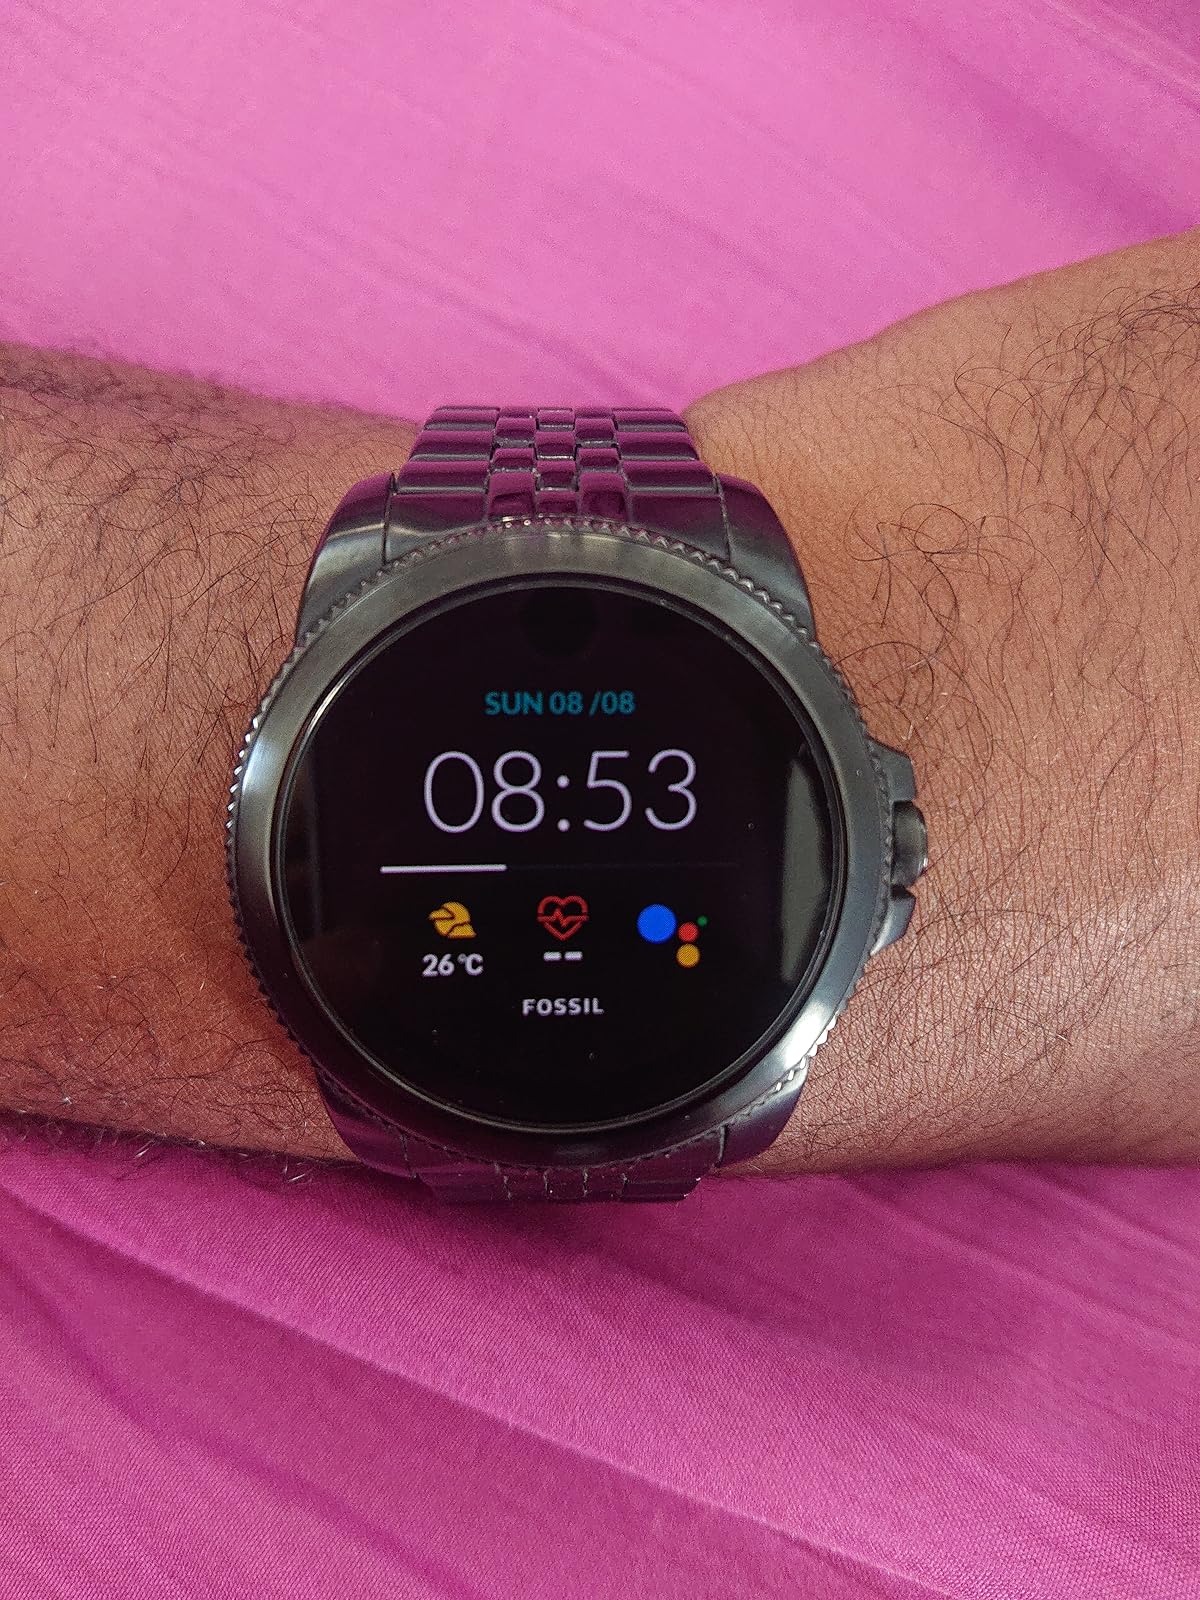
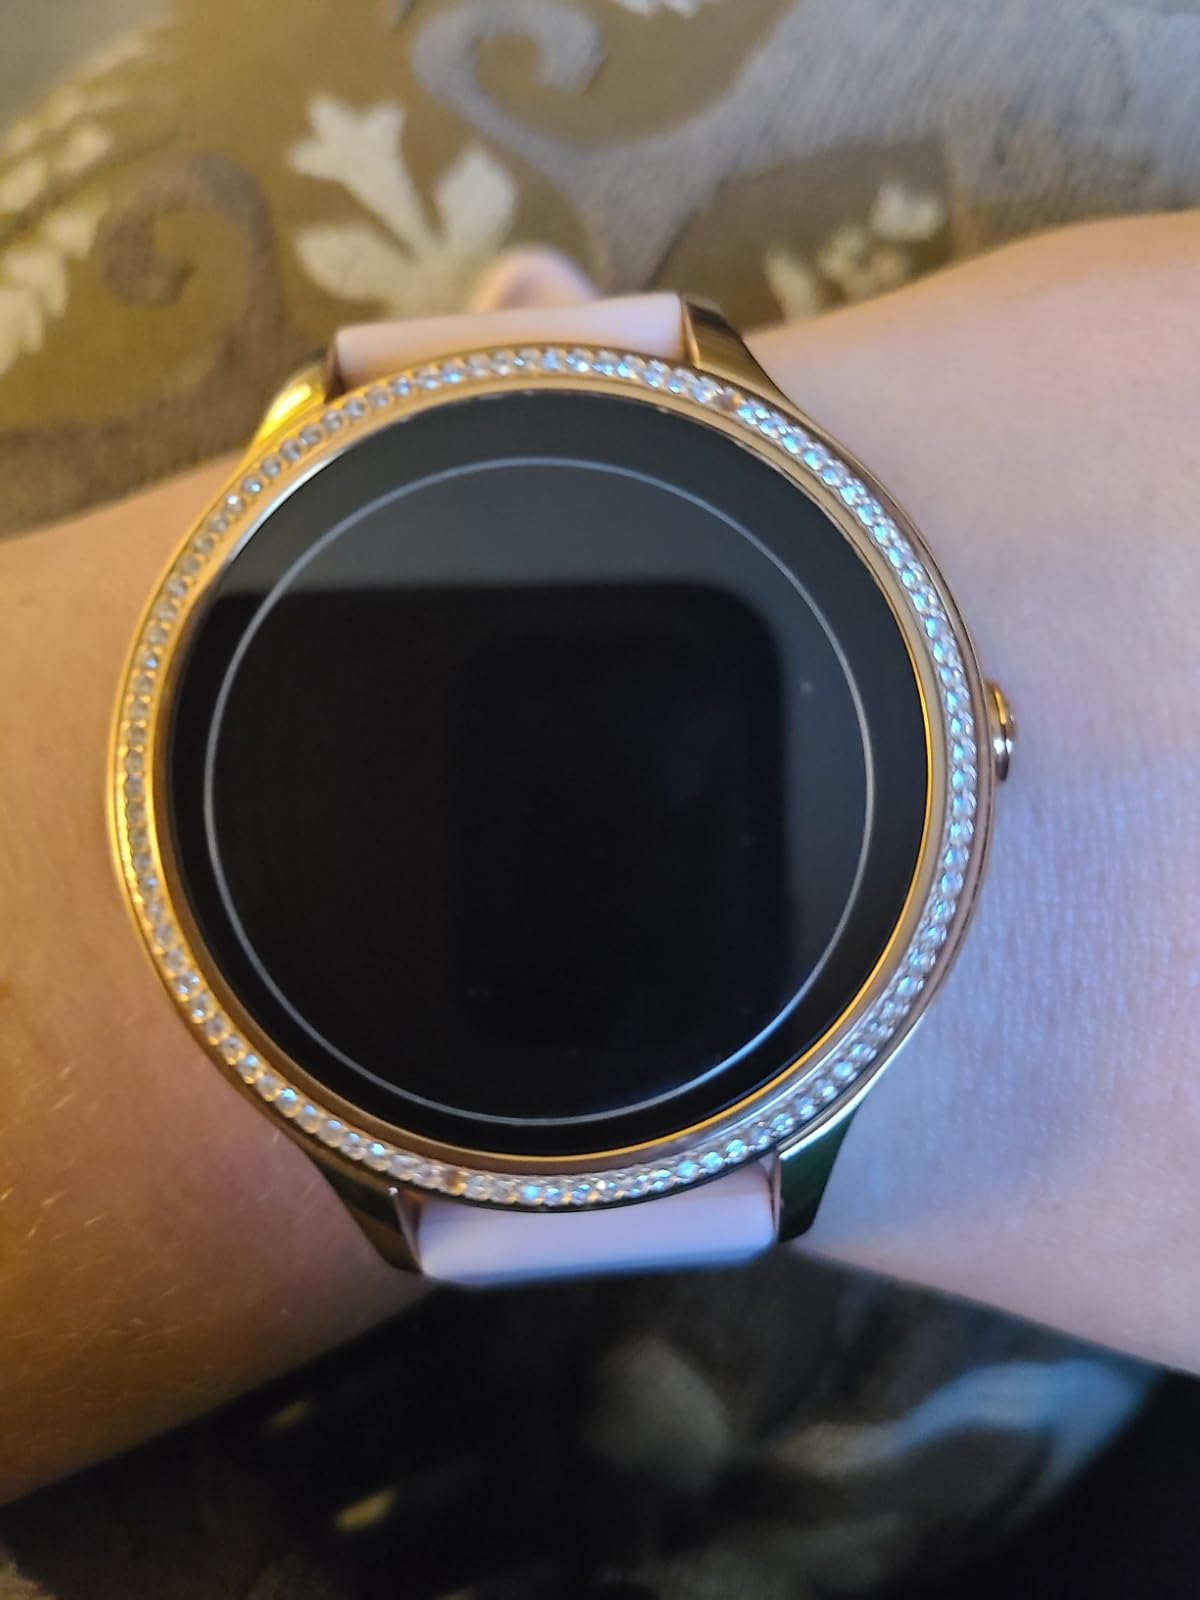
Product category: smartwatch
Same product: no